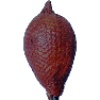
Label: salak